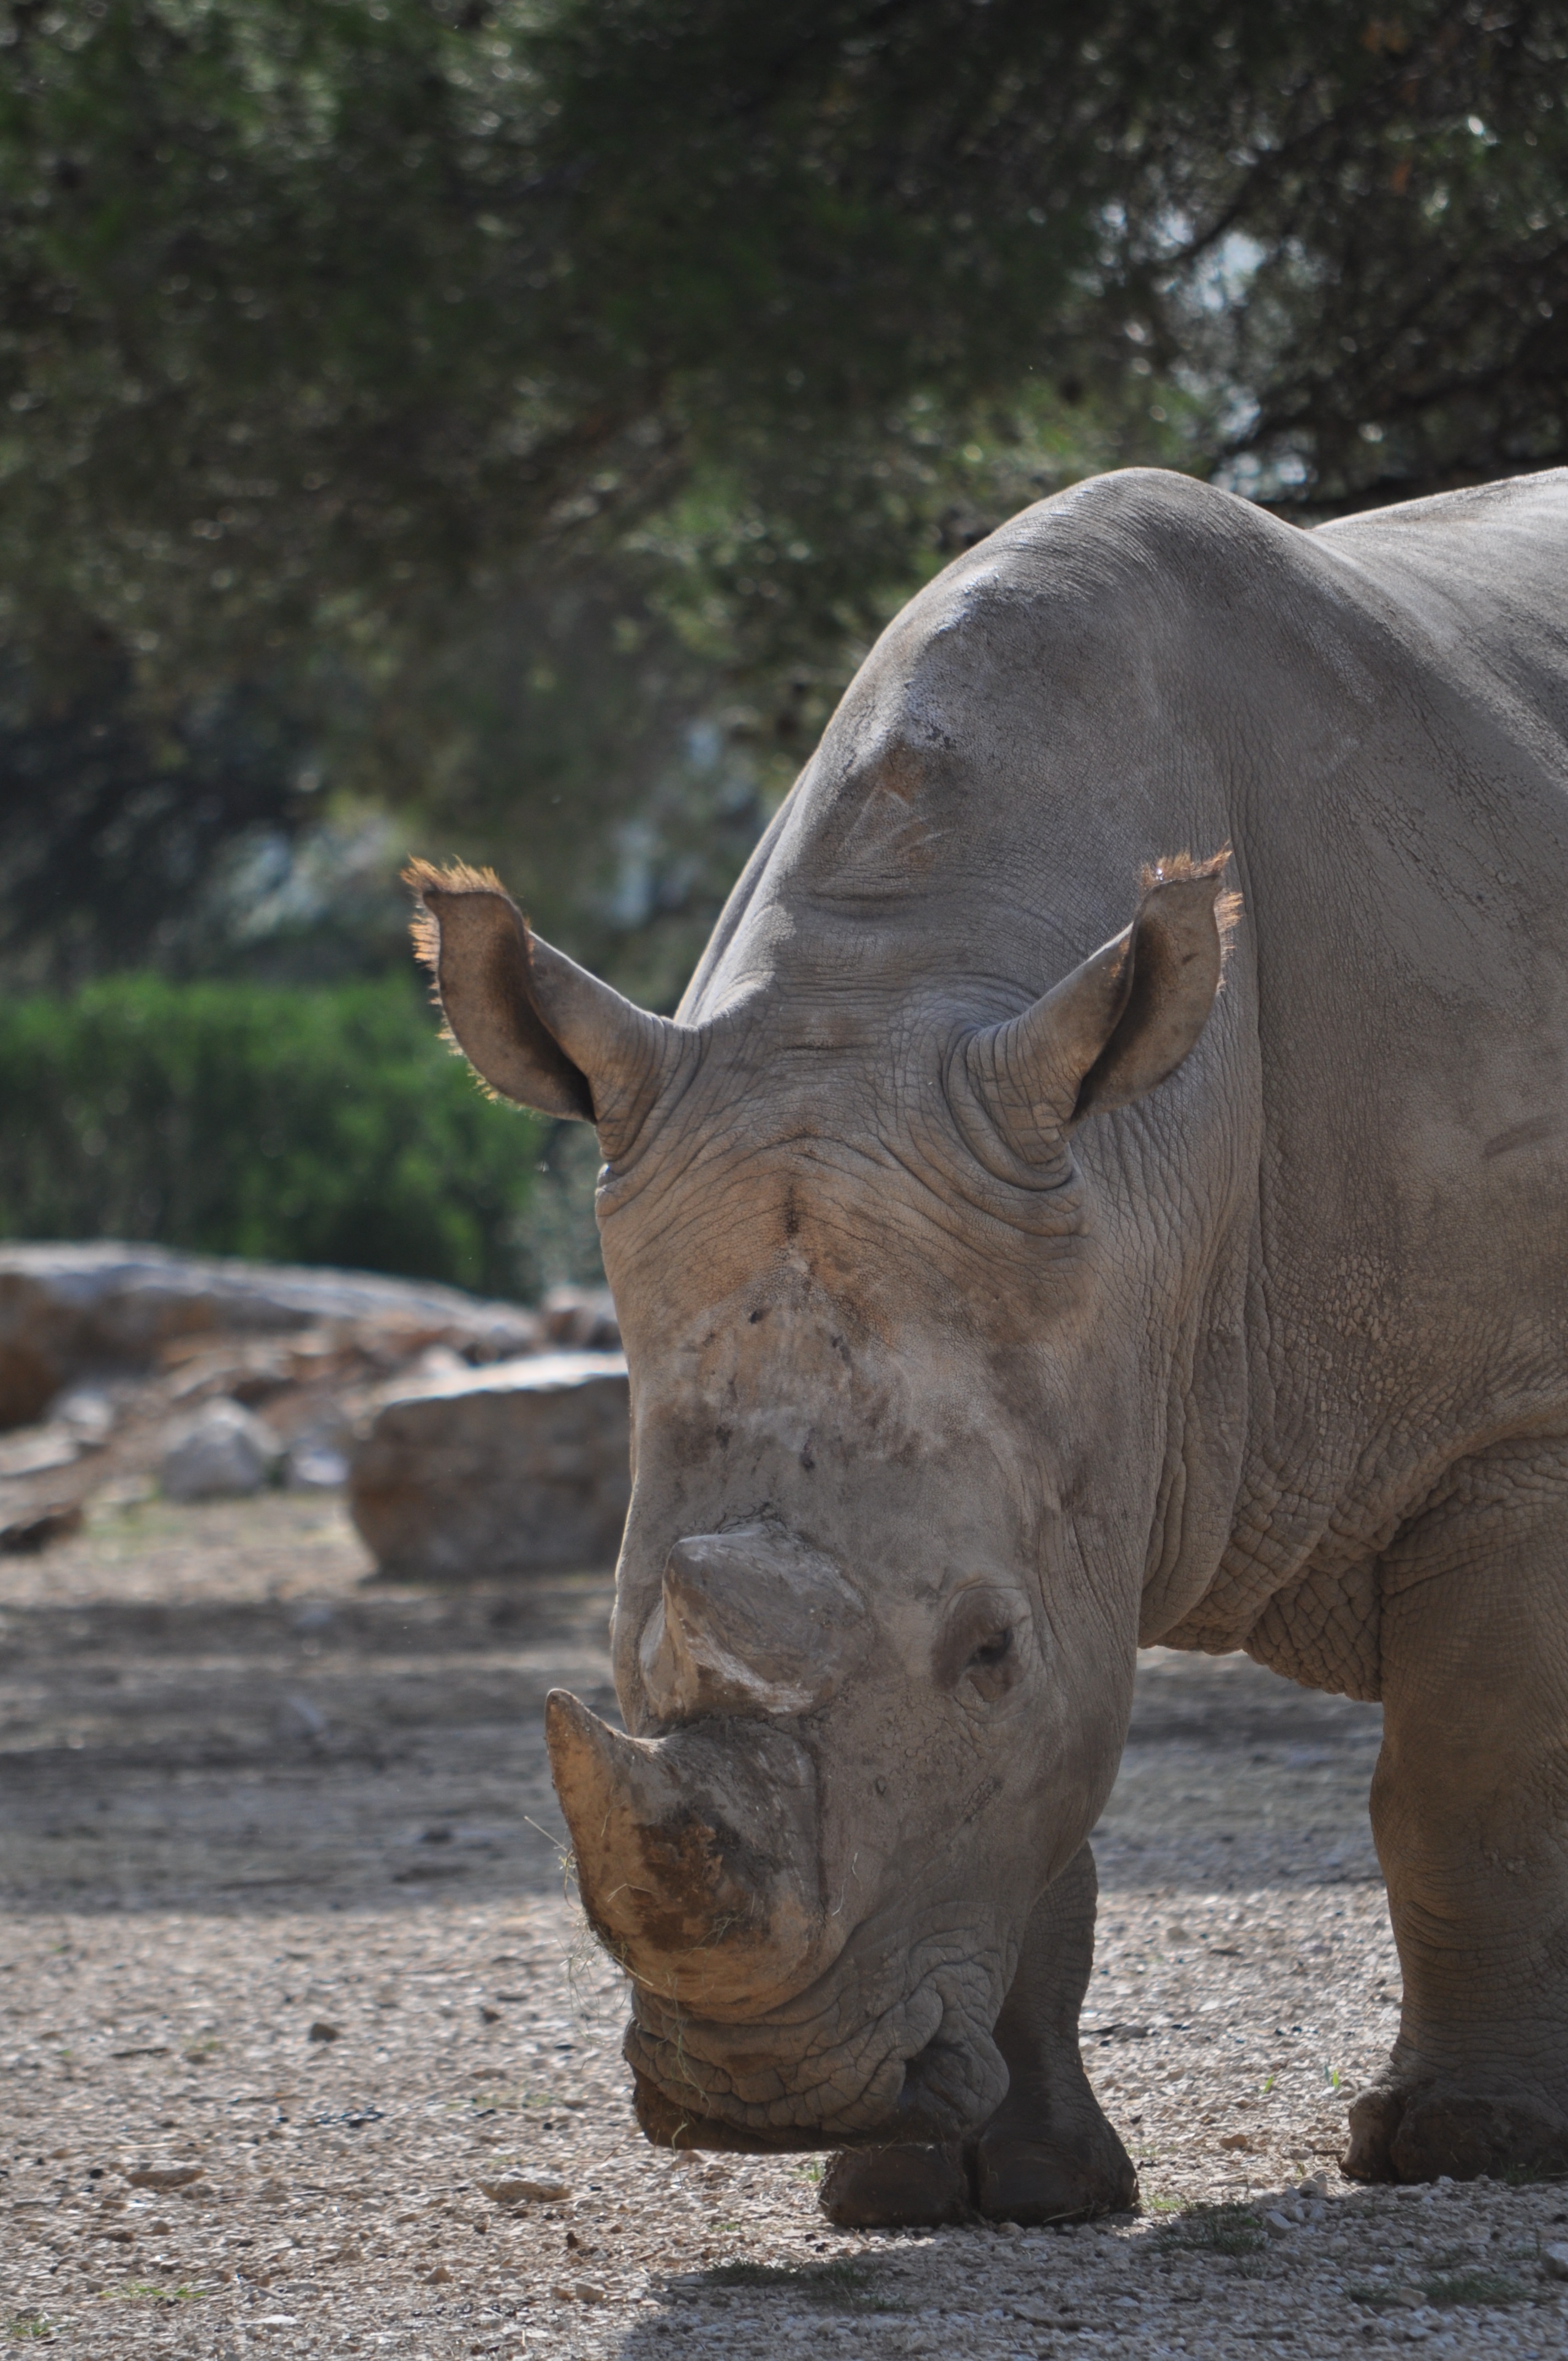
nature, animal, wildlife, wild, zoo, africa, mammal, fauna, wild animal, rhinoceros, animals, wild animals, indian elephant